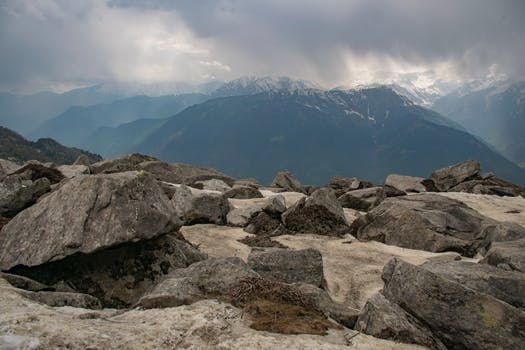
Label: No Watermark